Agus Prayogo

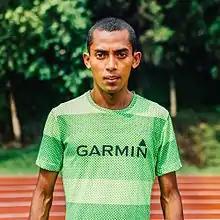

Agus Prayogo (born 23 August 1985 in Bogor) is an Indonesian long-distance runner. He currently holds the Indonesian national records for the 3000 metres, 5000 metres, 10,000 metres, and half marathon.